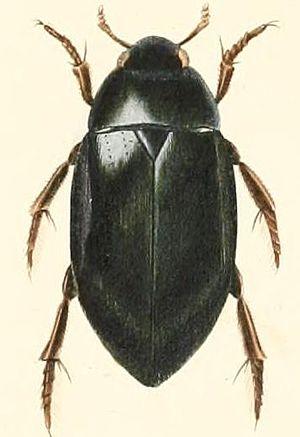
«